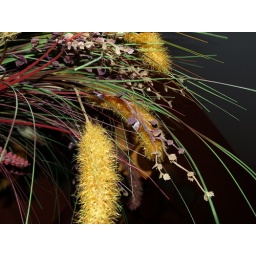
Closeup of the plant arrangement in our bedroom